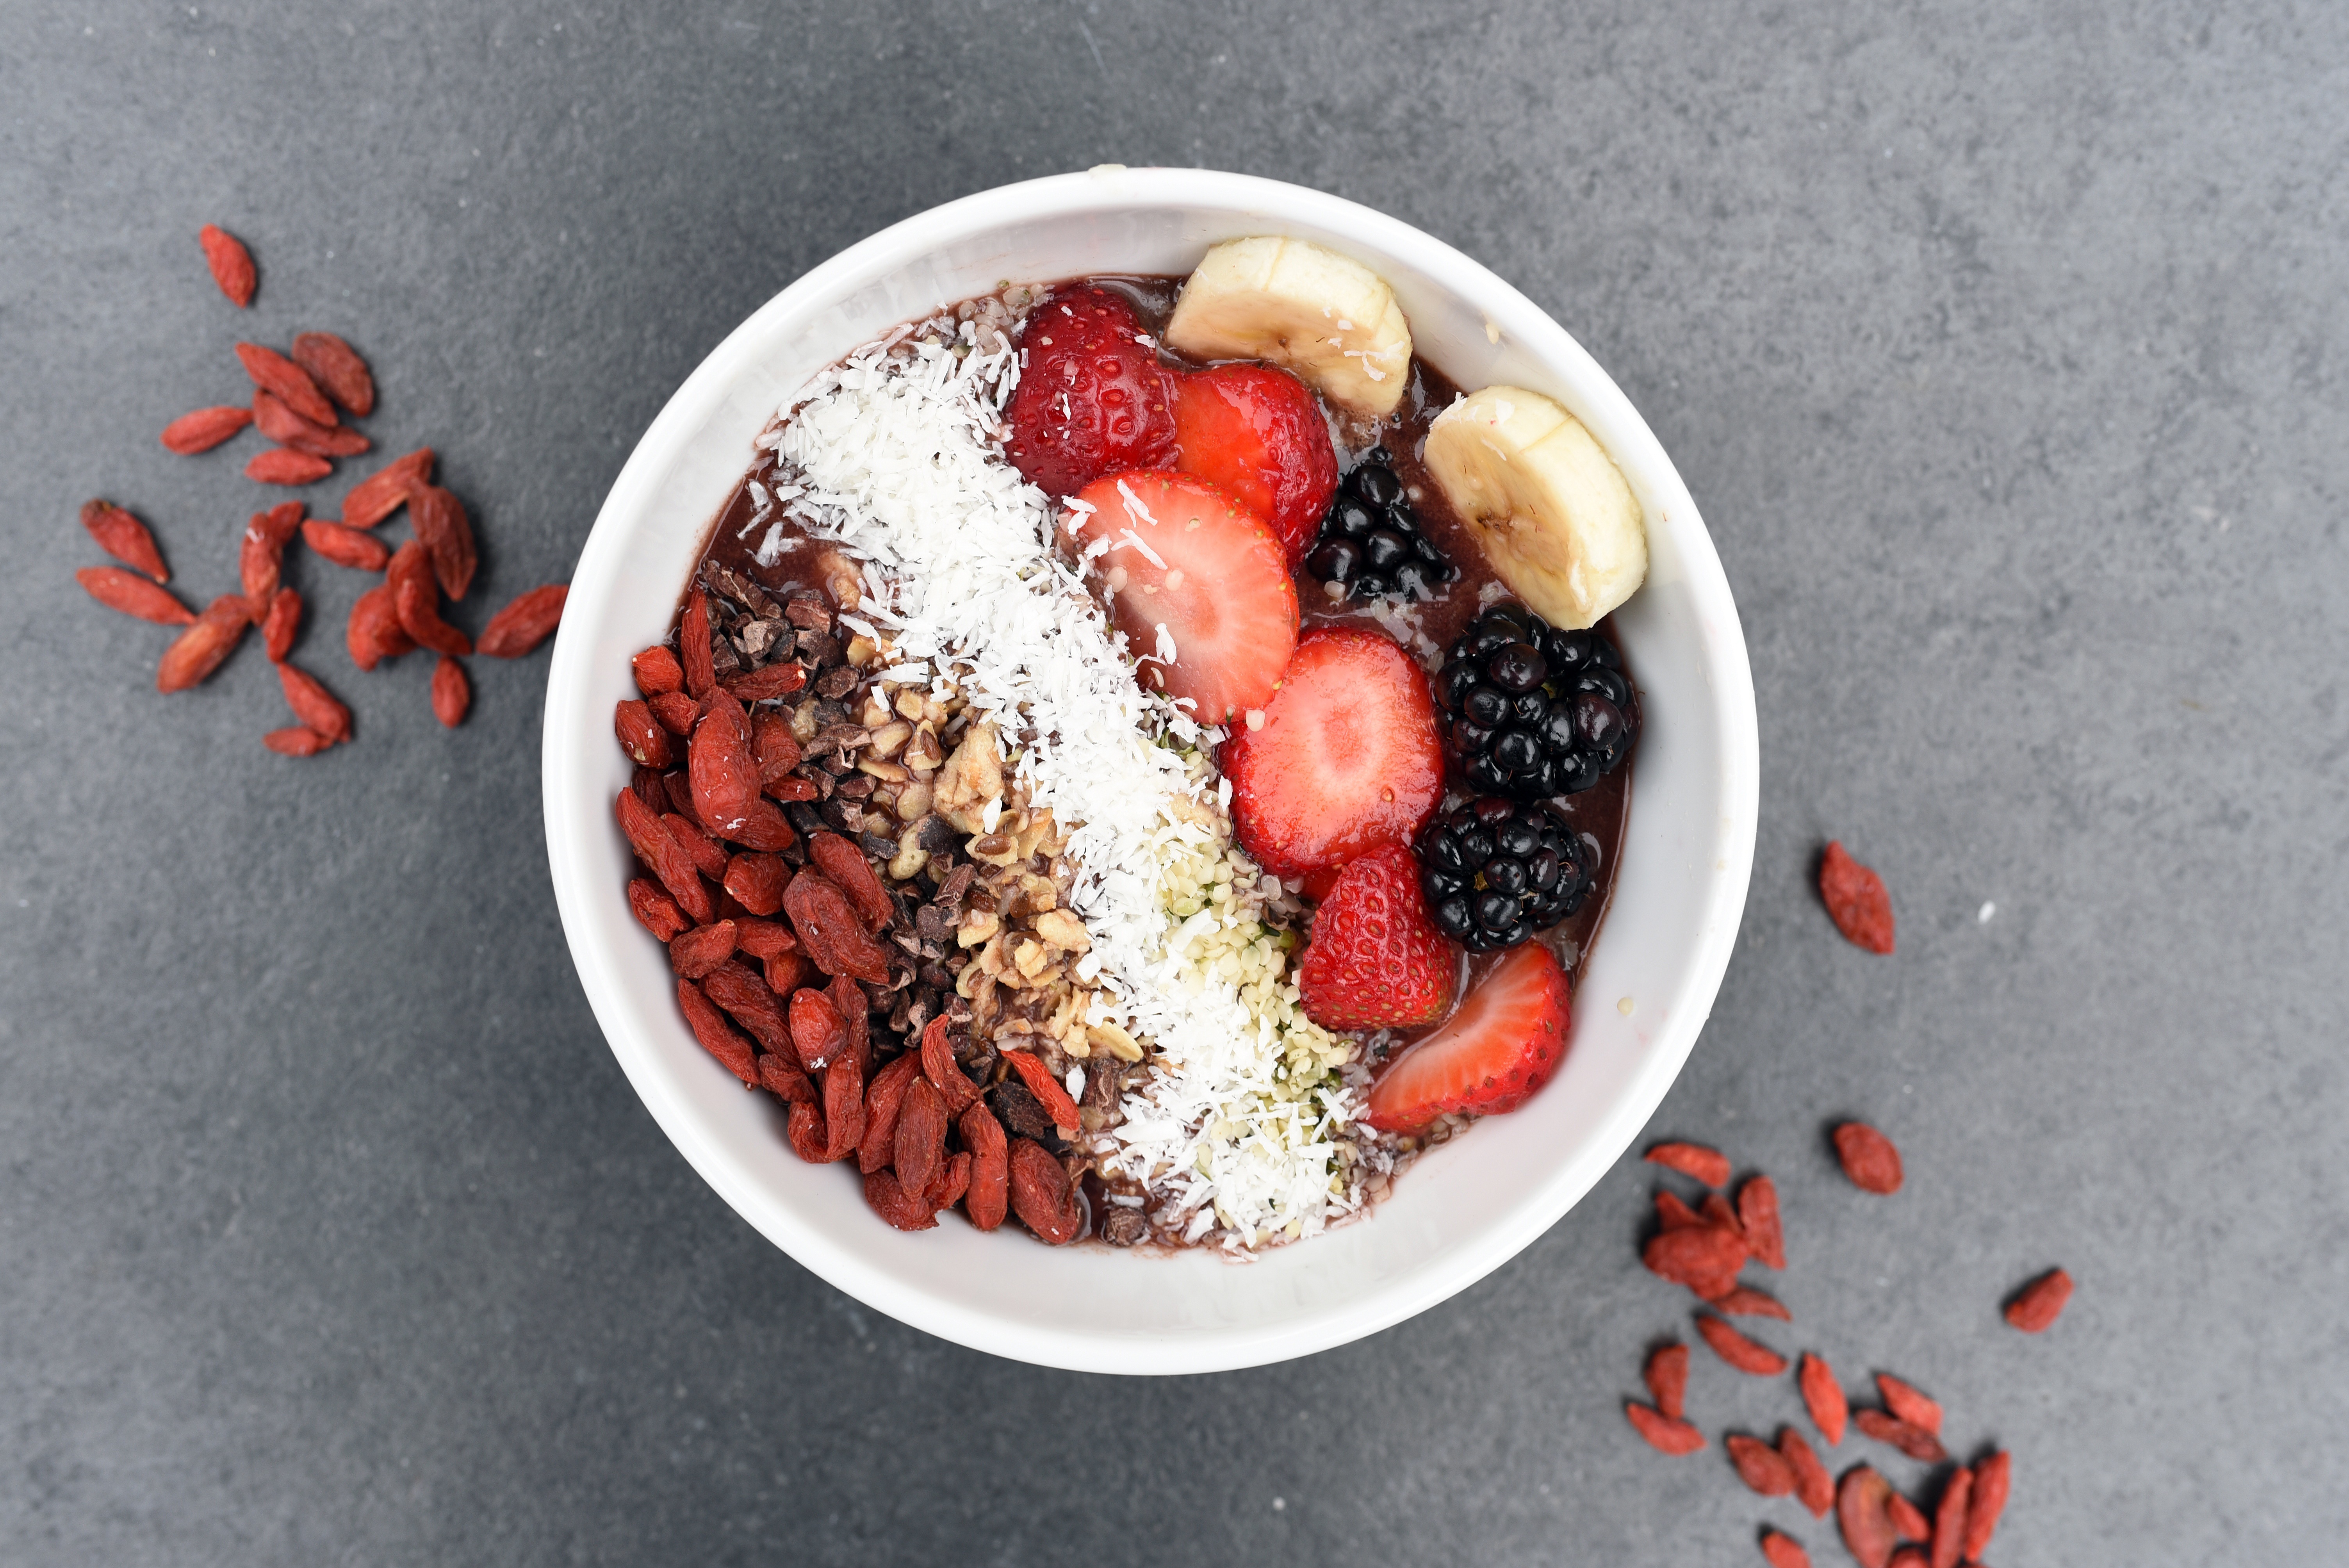
plant, grain, fruit, berry, sweet, bowl, dish, meal, food, produce, banana, breakfast, healthy, ice cream, dessert, dairy product, strawberry, flake, cereal, coconut, granola, seeds, nuts, strawberries, diet, crunchy, blackberries, bran, muesli, healthy breakfast